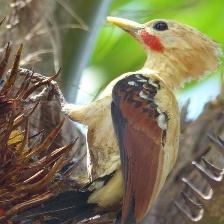
Species: CREAM COLORED WOODPECKER
Scientific name: CELEUS FLAVUS